John Kendrick (American sea captain)

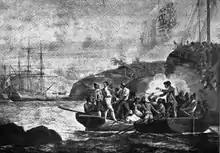
The arrest of James Colnett.

Martínez and Colnett clashed right away, each claiming Nootka Sound by authority of their respective kings. Despite his misgivings, Colnett allowed "Argonaut" to be brought into Friendly Cove and tied to "Princesa" and "Columbia". As tensions rose while Martínez and Colnett continued to argue, Kendrick, knowing that Martínez was planning to seize "Argonaut", prepared for the possibility of violence. The next day the arguments between Martínez and Colnett nearly turned violent, and Martínez had Colnett arrested. Martínez had "Princesa's" cannon loaded and ready, and asked Kendrick to do the same with "Columbia", which he did. Seeing "Argonaut" trapped between the two ships as well as the cannon of Fort San Miguel, Colnett realized that resistance was futile.